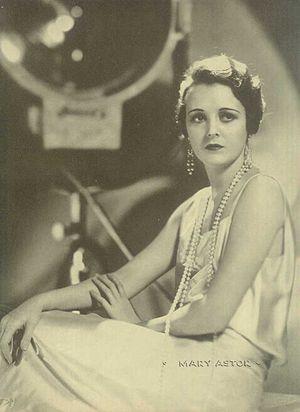
Mary Astor est une actrice américaine née le 3 mai 1906 à Quincy, morte le 25 septembre 1987 à Woodland Hills.